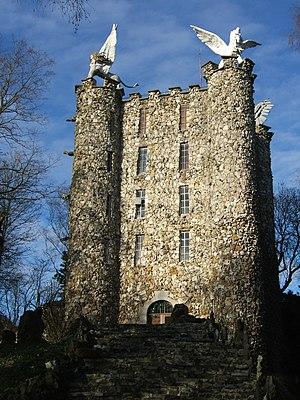
La Tour Eben-Ezer est une tour-musée construite par Robert Garcet à Ében-Émael, au nord de Liège.